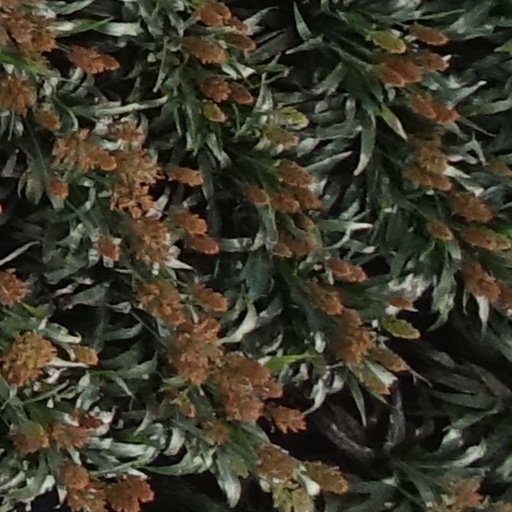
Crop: sorghum